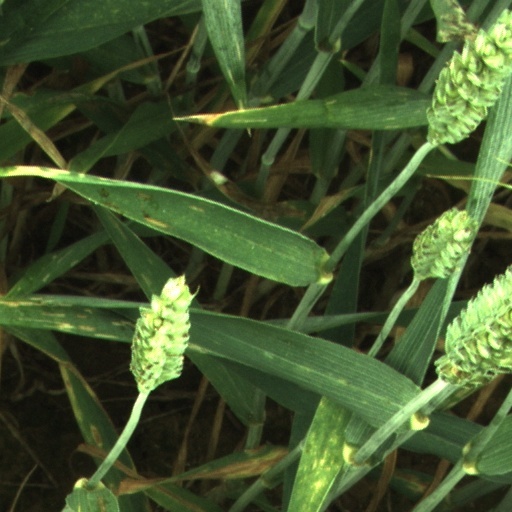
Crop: wheat